Young Building

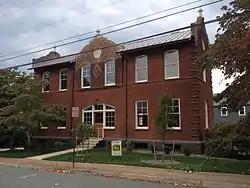

Young Building is a historic office building located at Charlottesville, Virginia. It was built in 1916, and is a two-story, five-bay, single pile brick building in the Jacobean Revival style. It has a large rear wing. The main block has a medium-pitched gabled roof with deeply projecting eaves and decoratively shaped rafter ends. It was built to house the offices for the J. S. Young and Company sumac mill across the street. The building was adapted for residential use after 1939.